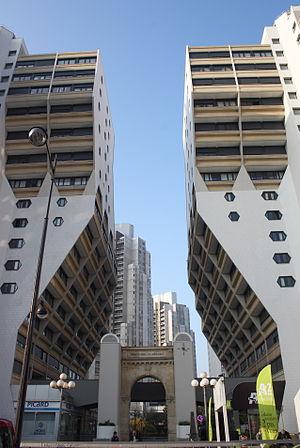
Les allées Jacques-Brel sont les allées les plus importantes en longueur de la capitale française. Ce sont l'une des principales artères du 19ᵉ arrondissement de Paris, se situant sur les terre-pleins centraux de l'avenue de Flandre longue de 1 500 m.
Les Orgues de Flandre sont un ensemble de bâtiments d'habitation situé dans le quartier de la Villette de Paris. Ils comprennent la tour Prélude, le plus haut immeuble d'habitation et le sixième plus haut bâtiment de la capitale.